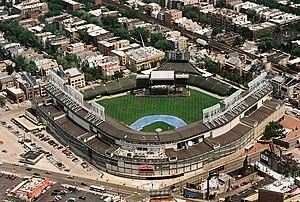
Les Cubs de Chicago sont une franchise de baseball de la Ligue majeure de baseball basée à Chicago. Ils évoluent dans la division Centrale de la Ligue nationale.
Cet article concerne une liste des quartiers de la ville de Chicago aux États-Unis. Les quartiers de Chicago sont moins bien définis que les 77 secteurs communautaires officiels de la ville. À ce jour, il existe environ 228 quartiers qui sont répertoriés dans la ville de Chicago, ils sont tous différents les uns des autres par leur histoire, leur sociologie, leur démographie, leur fonction et leur attractivité. Certains d'entre eux maintiennent une forte identité culturelle. Les quartiers de Chicago sont répartis à travers 77 secteurs communautaires créés à la fin des années 1920 dans la ville par le Comité de recherche en sciences sociales de l'Université de Chicago. Ces secteurs communautaires furent essentiellement créés pour faciliter la ville de Chicago et le bureau du recensement des États-Unis dans ses recherches, ses comparaisons et besoins à long terme des études statistiques, démographiques et ethniques de la population.
Le Wrigley Field est un stade de baseball situé dans le secteur de Lakeview à Chicago, et siège dans un bloc délimité par Clark Street, Addison Street, Waveland Avenue et Sheffield Avenue. Le quartier entourant le stade contient des bars, des boutiques de souvenirs, des restaurants et est connu sous le nom de Wrigleyville.